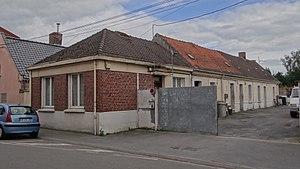
Egidio Seghi a habité la dernière maison du coron Valubbi Rue Jean Jaurés à Aniche
Egidio Seghi, né le 19 juin 1906 à Cutigliano en Toscane, est un Italien anti-fasciste, communiste, résistant, membre des Brigades internationales et de L'Italia libera. En septembre 1944, il occupe le poste de consul d'Italie à Lille. Il décède le 29 novembre 1963 à Pistoia près de Florence.